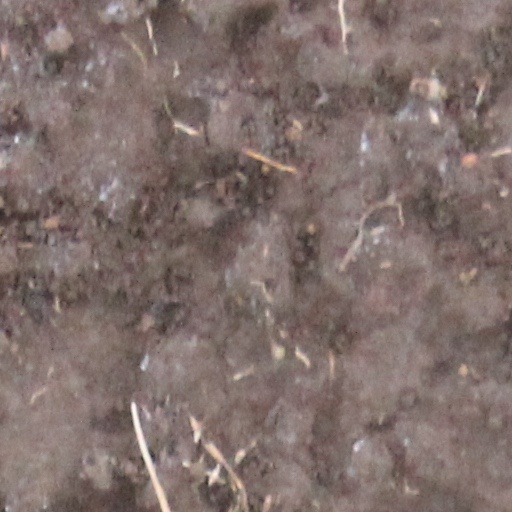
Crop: wheat